Ecofeminism in Canada

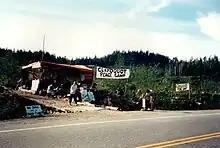
Clayoquot Sound Peace Camp blockade, protesting clear-cut logging

In Canada, the British Columbia environment movement is among the most important modern movements in the country. The movement has received substantial coverage and has led to important changes in policies. The peace camp that was set up to help the people gathered in the area in order to stop the clear-cut logging in Clayoquot Sound on Vancouver Island, British Columbia, was based upon ecofeminist principles. This movement, as part of a campaign against clear-cut logging, attracted 12,000 people to the peace camp at the beginning of the summer of 1993. By the end of the summer, 800 of them had been arrested, and some were sentenced to time in prison; two-thirds of the people arrested were women. This is the largest incident of this type in Canadian history.